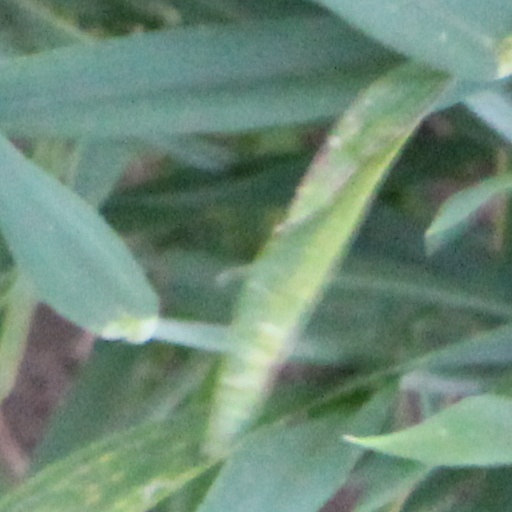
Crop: wheat